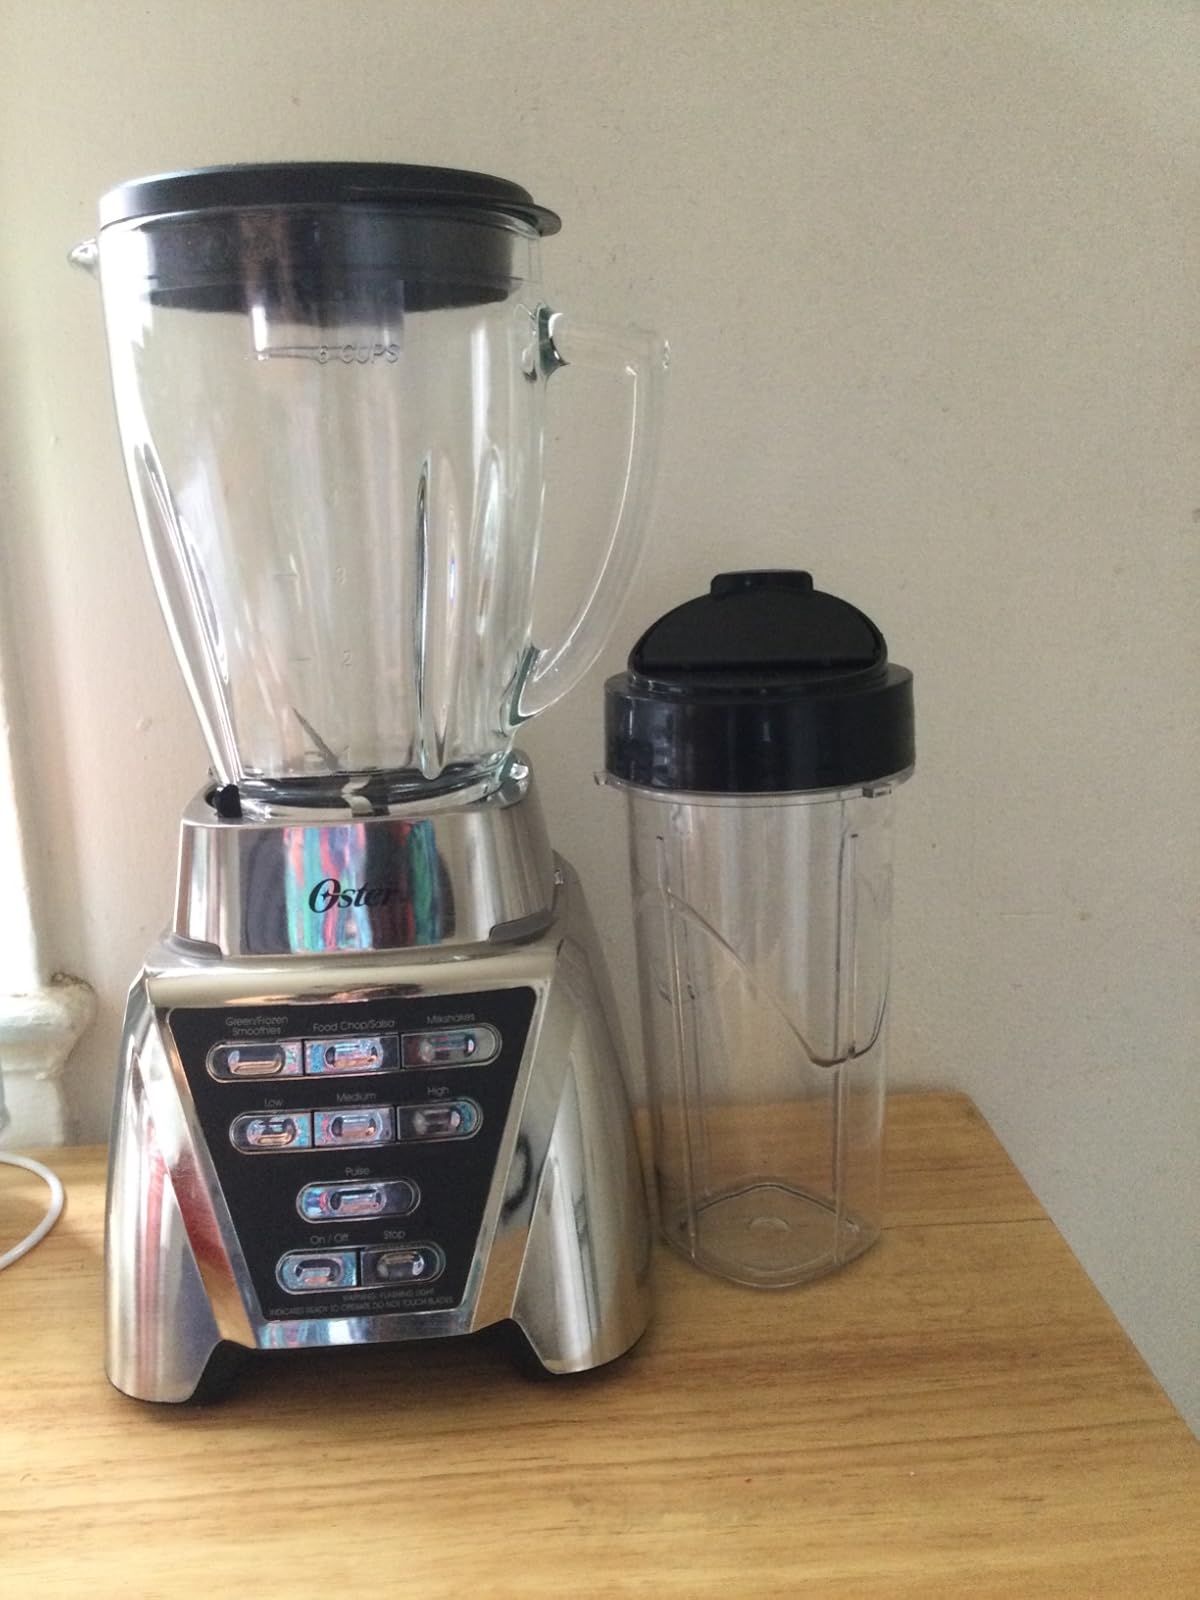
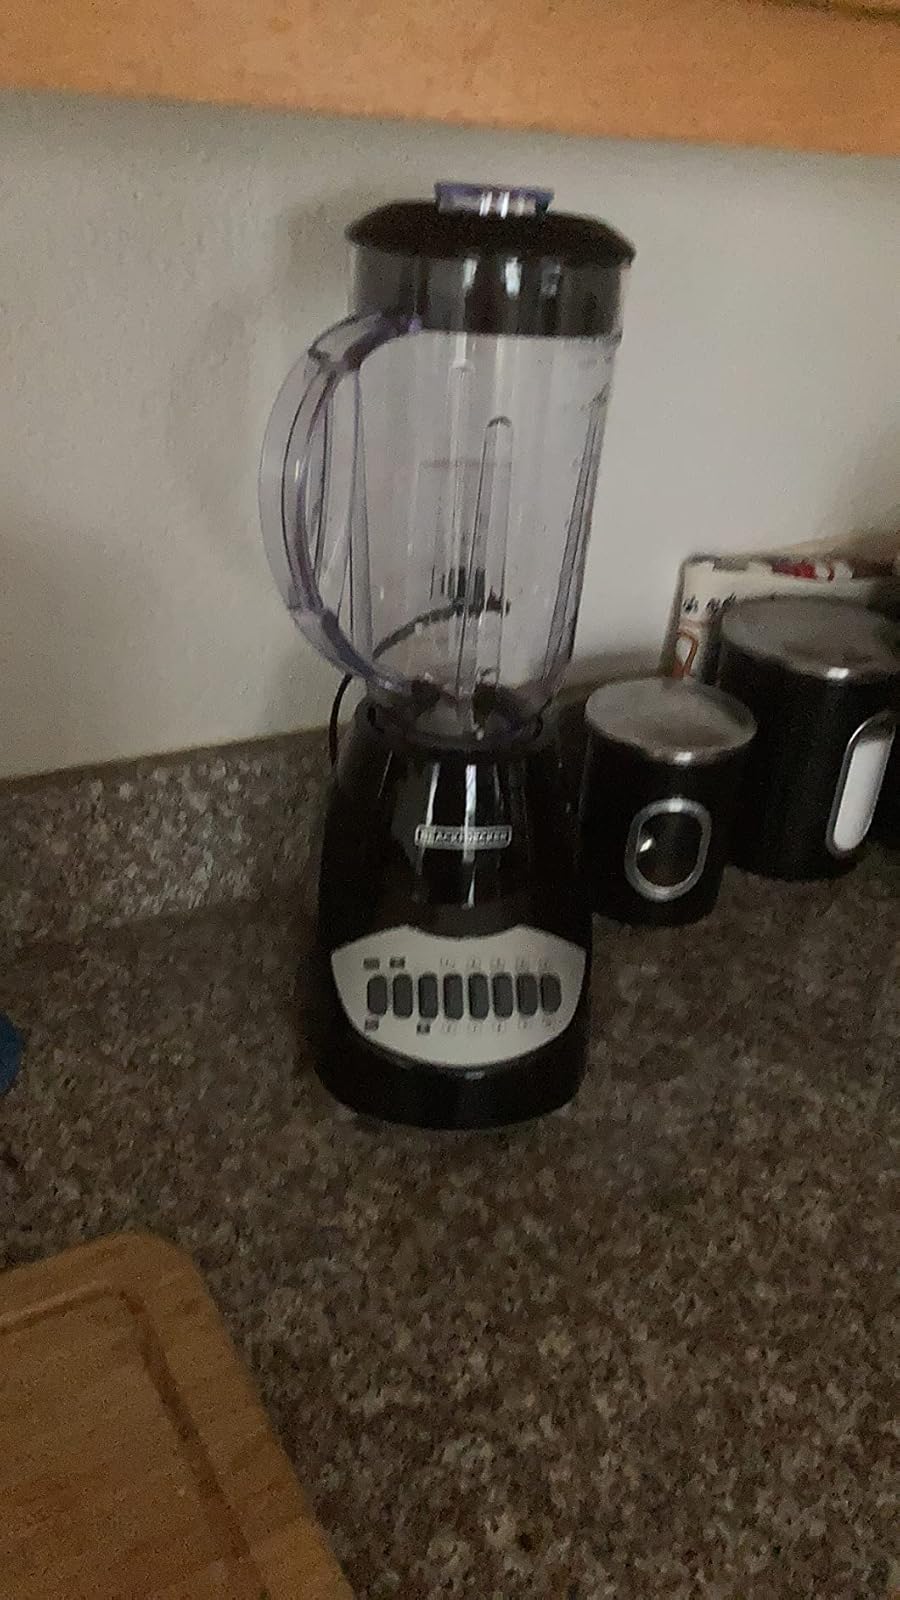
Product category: items_blender
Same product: no